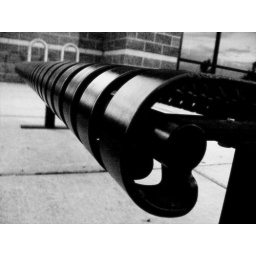
Bench in black and white